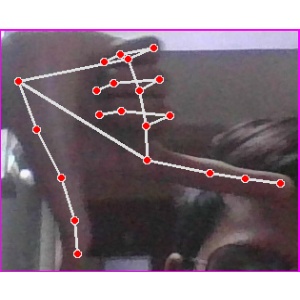
अक्षर: ख